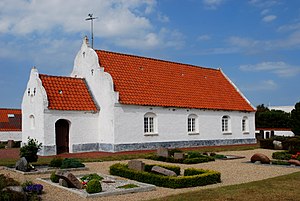
Mandø / Historie
Mandø Kirke
"Mandø er en 7,63 km² stor dansk tidevandsø i Vadehavet mellem Rømø og Fanø. Den havde i 2018 40 indbyggere. ""Låningsvejen"" forbinder Mandø med Vester Vedsted i Jylland. Øen udgør Mandø Sogn. 1970 blev Mandø Kommune optaget i Ribe Kommune og blev dermed fra 2007 en del af Esbjerg Kommune. Mandø har status som vildt- og naturreservat. Sydvest for øen ligger højsandet Koresand. Et højsand er et område, der som regel ikke er oversvømmet ved højvande. Mandø har altid hørt til Danmark. Fra 1864 – 1920 gik statsgrænsen mellem Mandø og Rømø. Afstanden fra Vester Vedsted på fastlandet til Mandø by er 11 km, heraf ca. 6 km gennem Vadehavet.